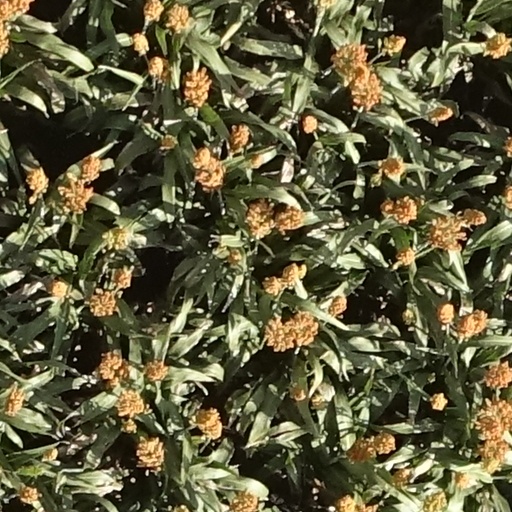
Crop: sorghum